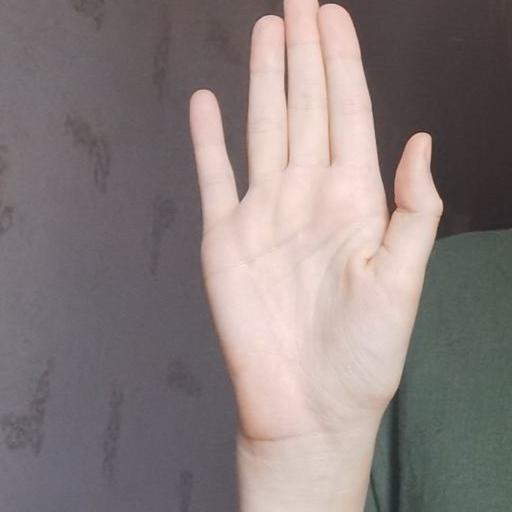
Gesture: stop